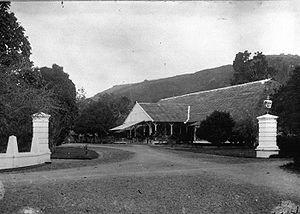
Ambon ou Amboine est une ville d'Indonésie située dans l'île du même nom. C'est la capitale de la province des Moluques. Elle a le statut de kota.